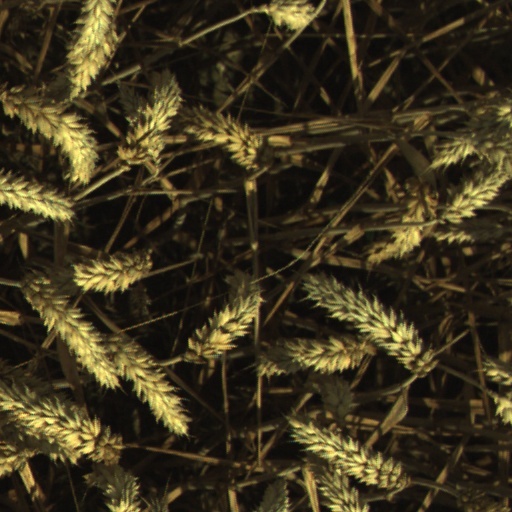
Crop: wheat